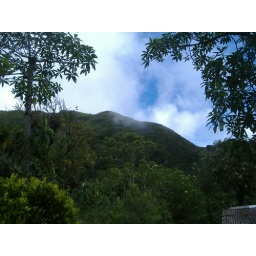
The clouds roll by fast and the sky shows through.